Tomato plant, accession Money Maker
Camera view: tilt-top (135 deg); turntable rotation: 300 degrees
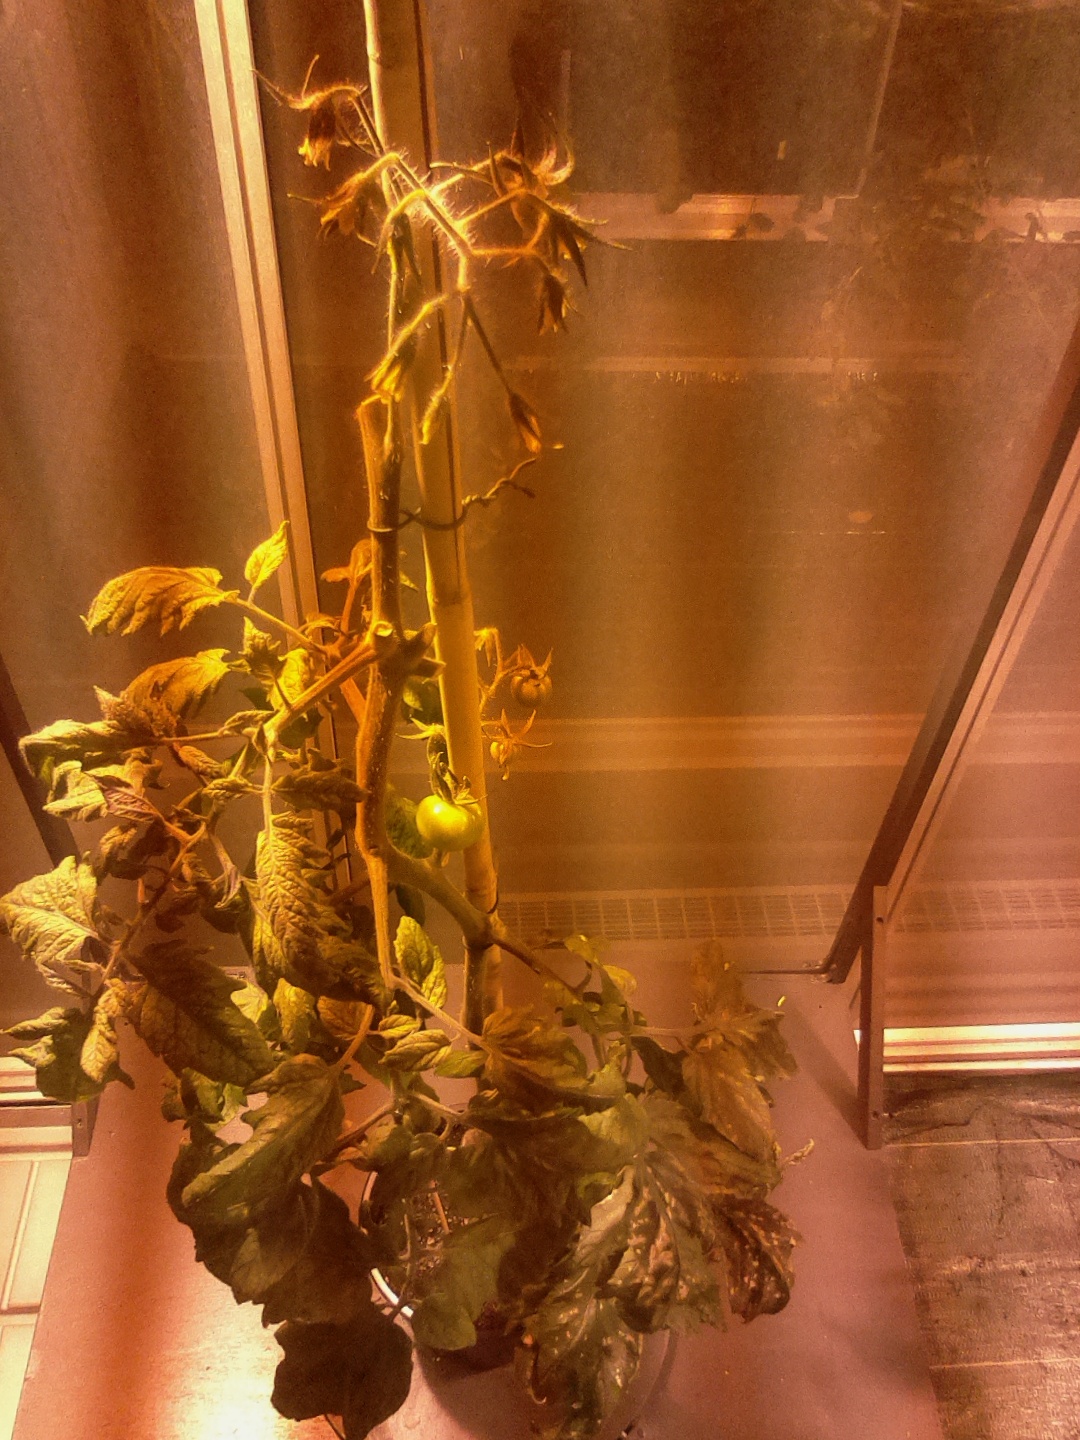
BBCH growth stage 74: 40%-50% of final fruit size